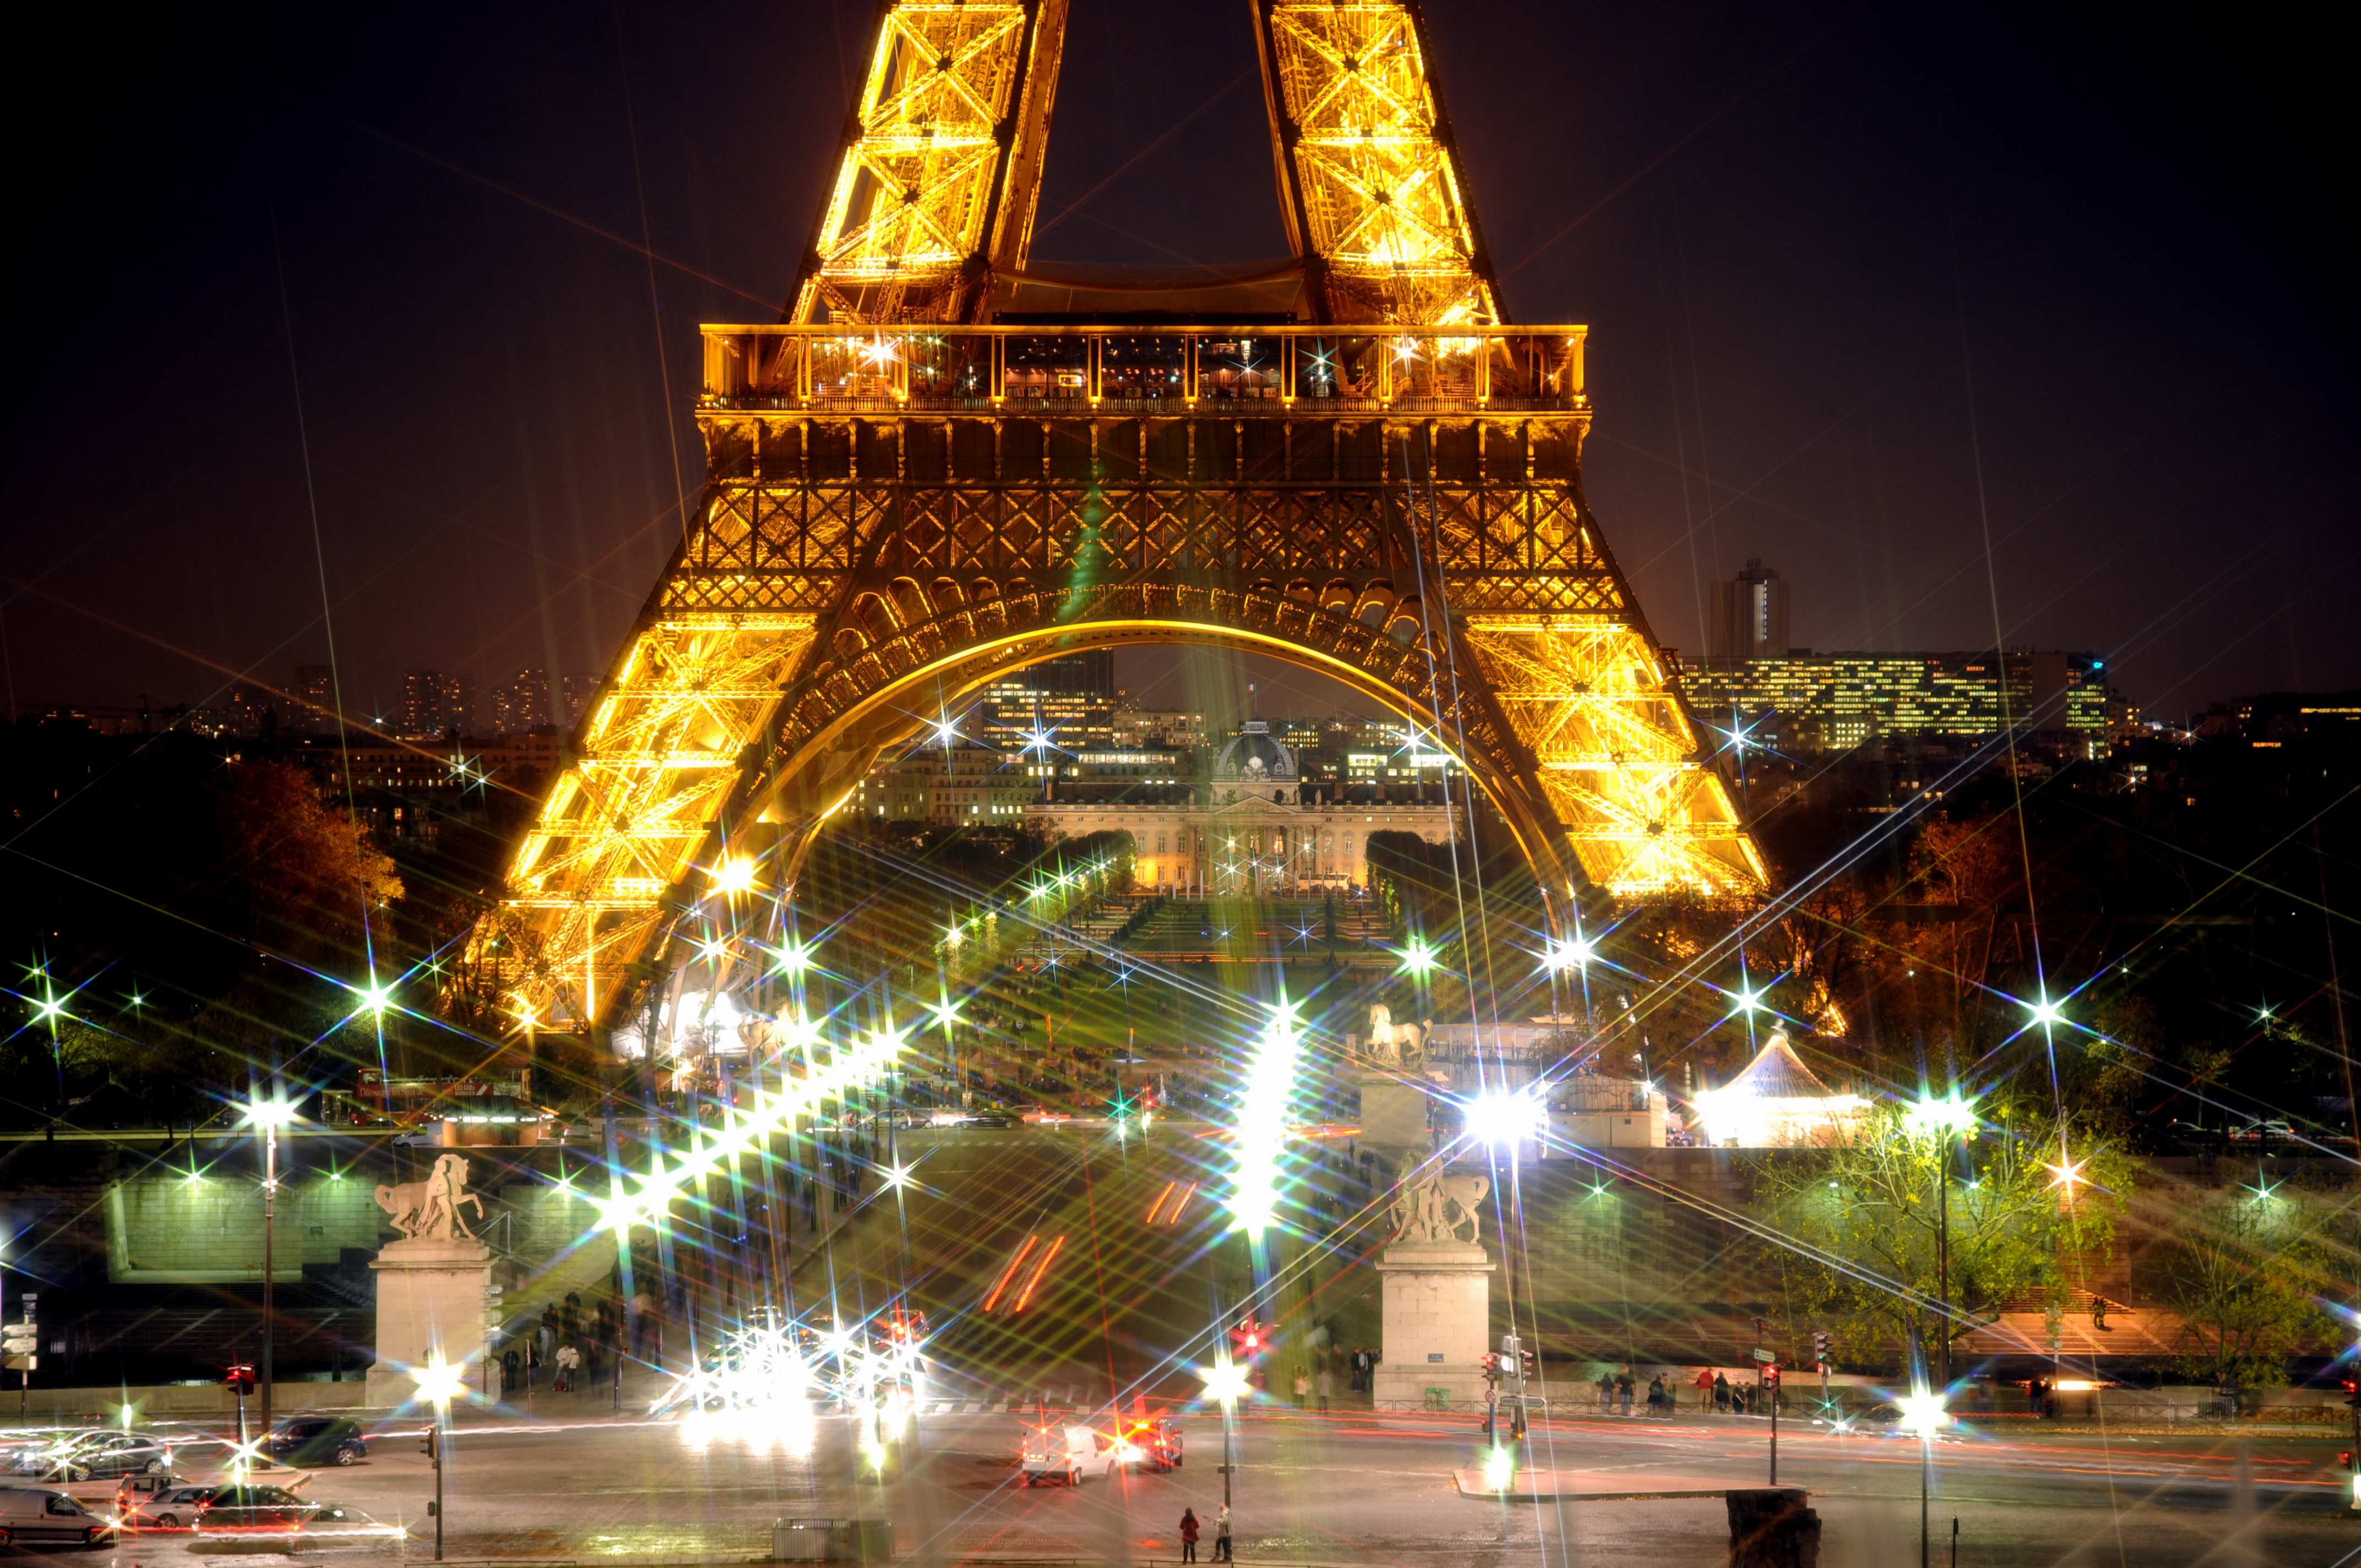
light, architecture, night, eiffel tower, paris, monument, cityscape, france, evening, amusement park, landmark, lighting, lights, stars, flicker